Roni Size

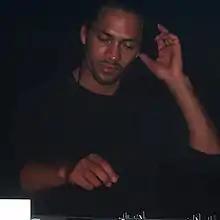
Roni Size at the Savoy, Cork, 2005

Ryan Owen Granville Williams (born 29 October 1969), better known by his stage name Roni Size, is an English DJ and record producer. He came to prominence in 1997 as the founder and frontman of Roni Size & Reprazent, a drum and bass collective. That year they won the Mercury Prize for their debut studio album "New Forms".